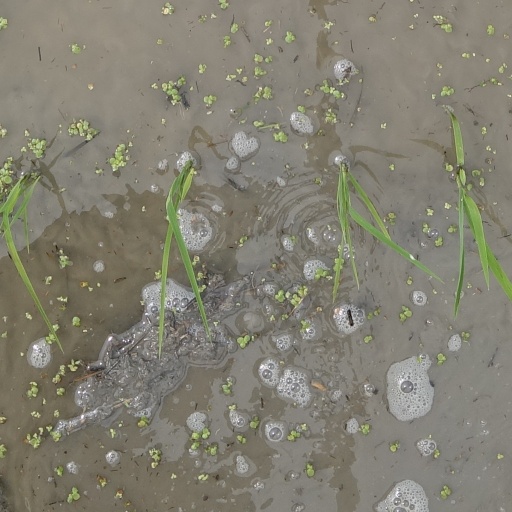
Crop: rice